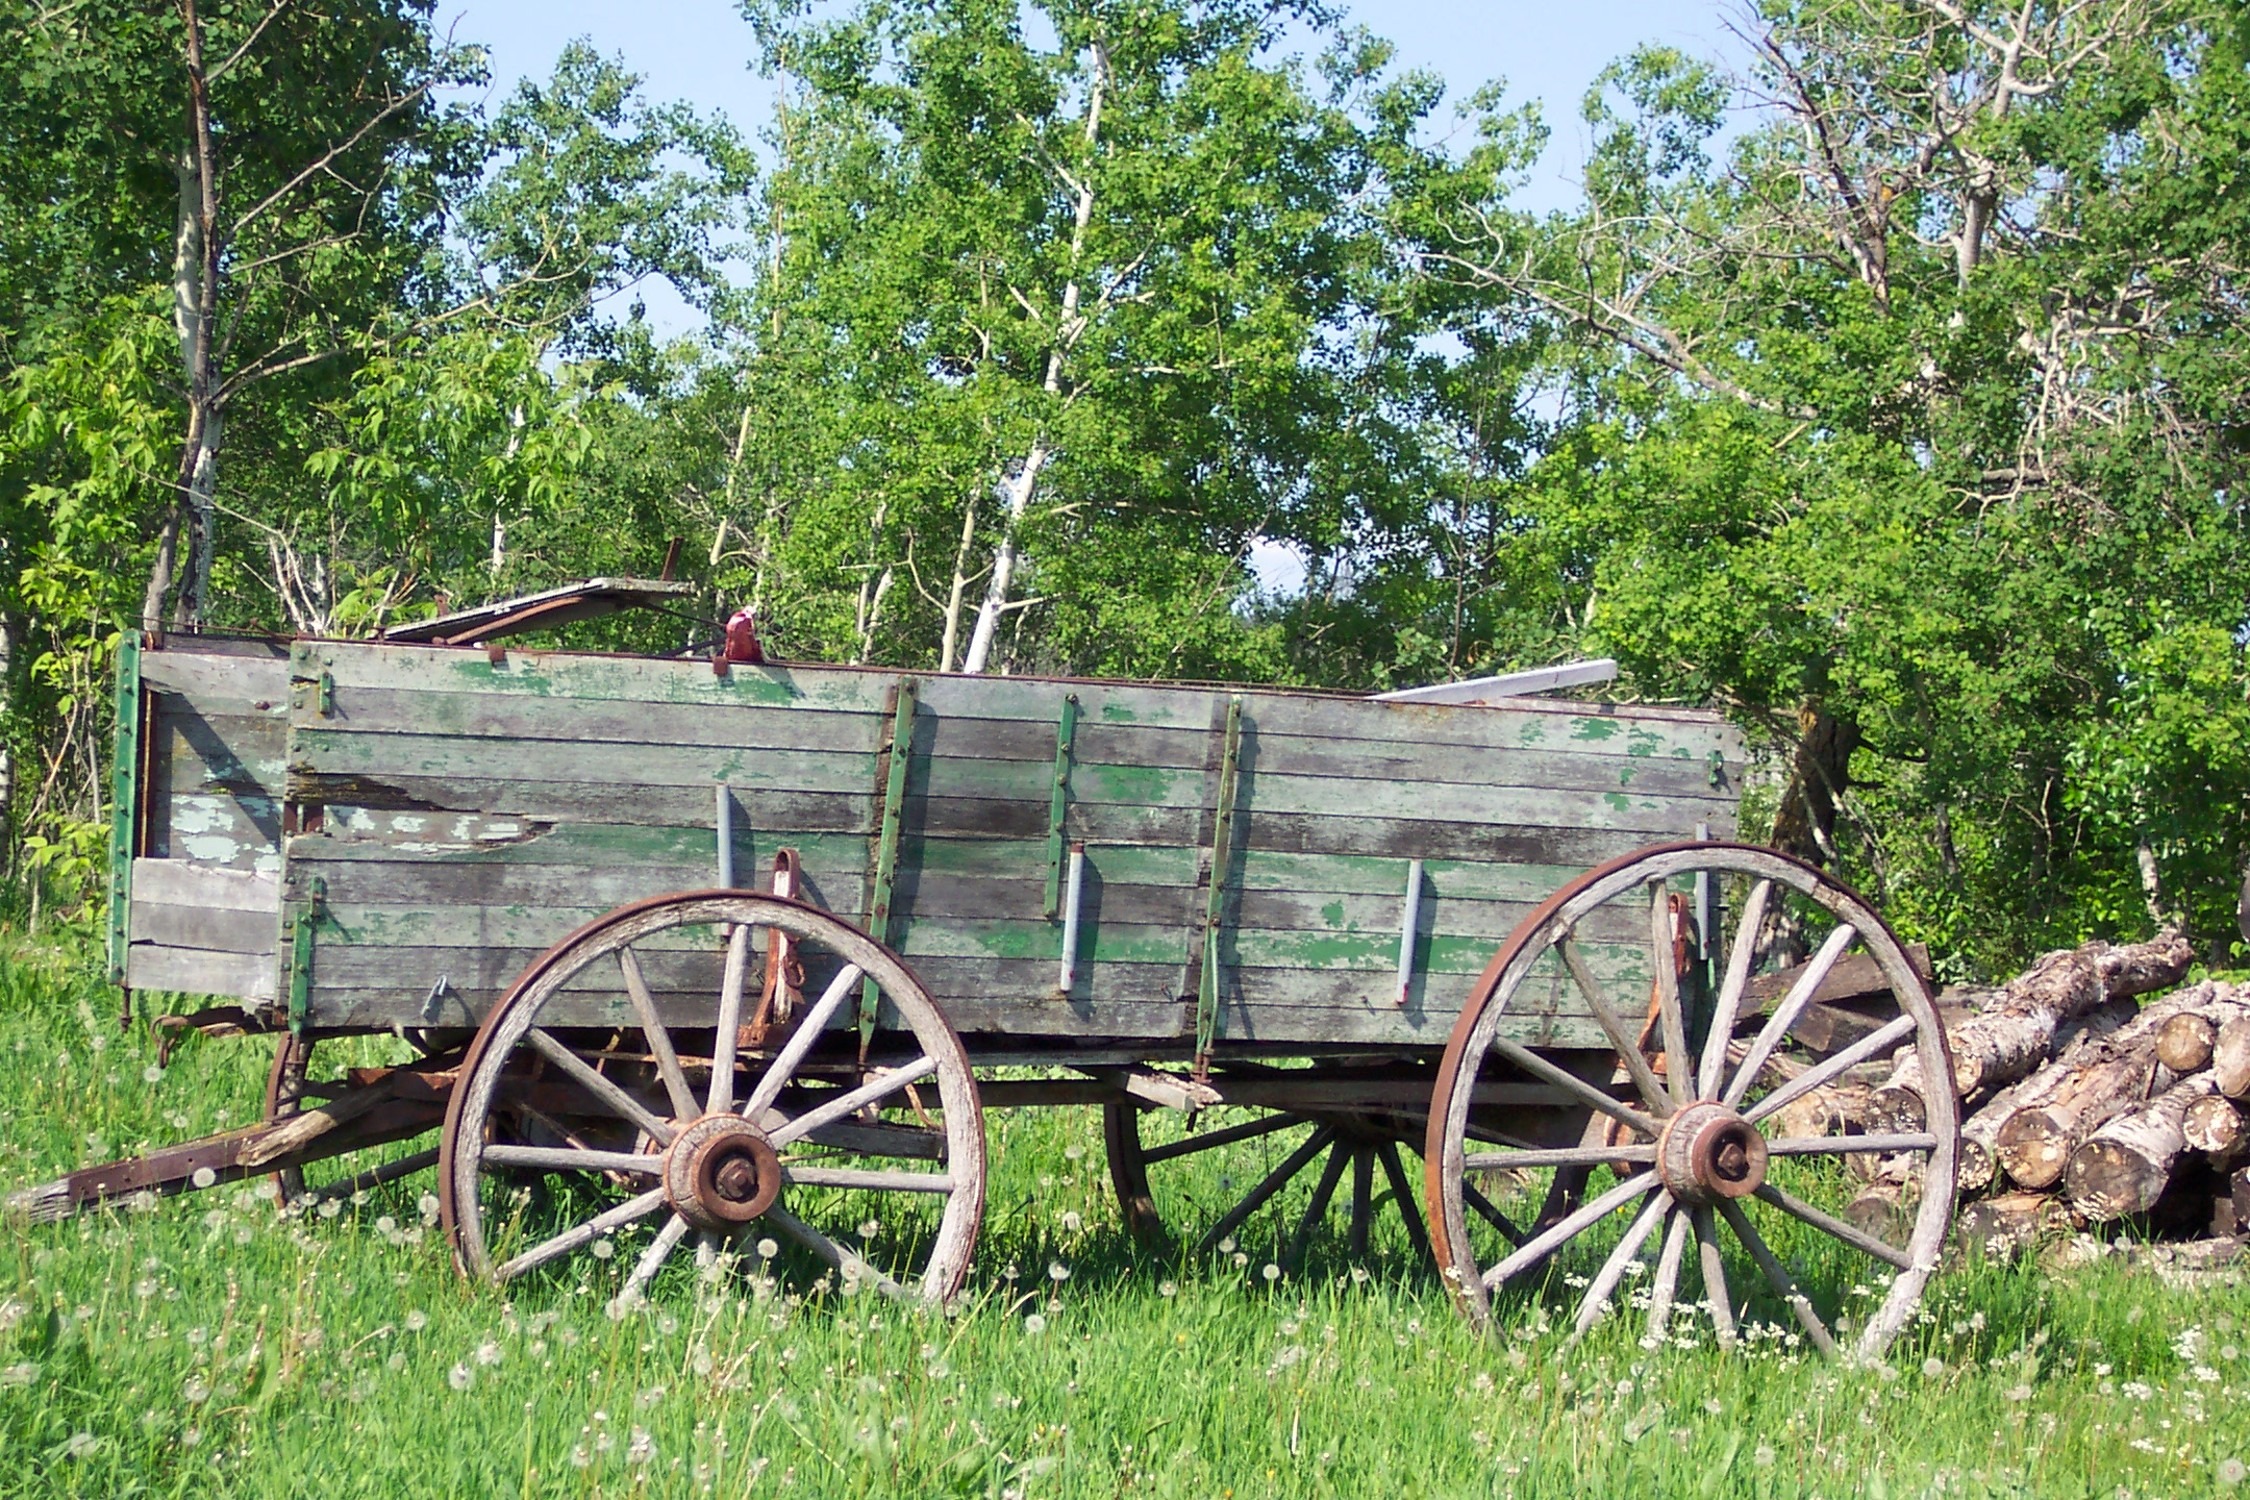
wood, farm, vintage, wagon, cart, country, transport, rural, pile, green, vehicle, carriage, rural area, land vehicle, rolling stock, horse and buggy